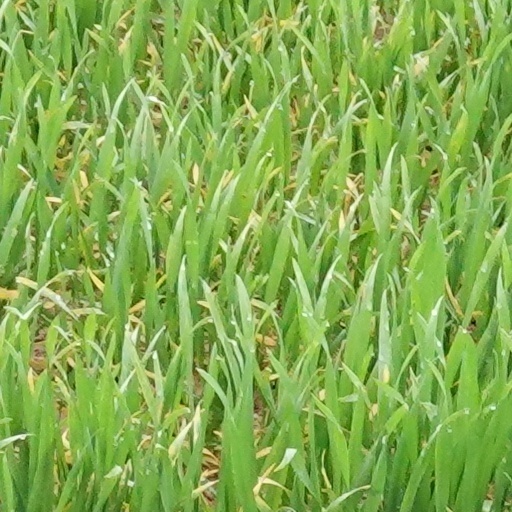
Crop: wheat